Masao Adachi

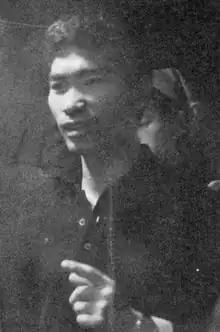
Masao Adachi in 1967

Masao Adachi (足立正生 "Adachi Masao", born May 13, 1939) is a Japanese screenwriter, director, actor and former Japanese Red Army member who was most active in the 1960s and 1970s. He was born in Fukuoka Prefecture.